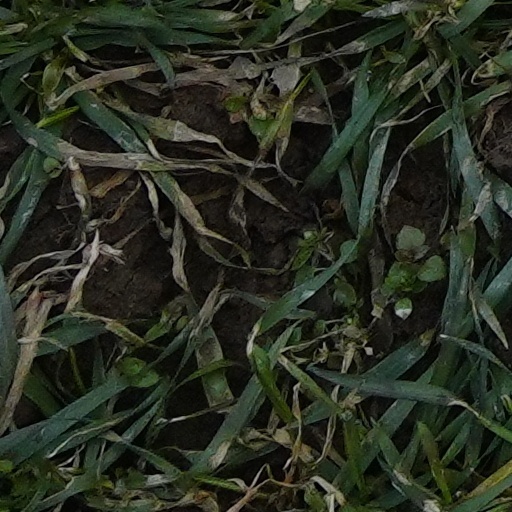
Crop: wheat